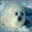
Label: seal